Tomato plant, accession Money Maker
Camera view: horizontal (90 deg, fisheye); turntable rotation: 120 degrees
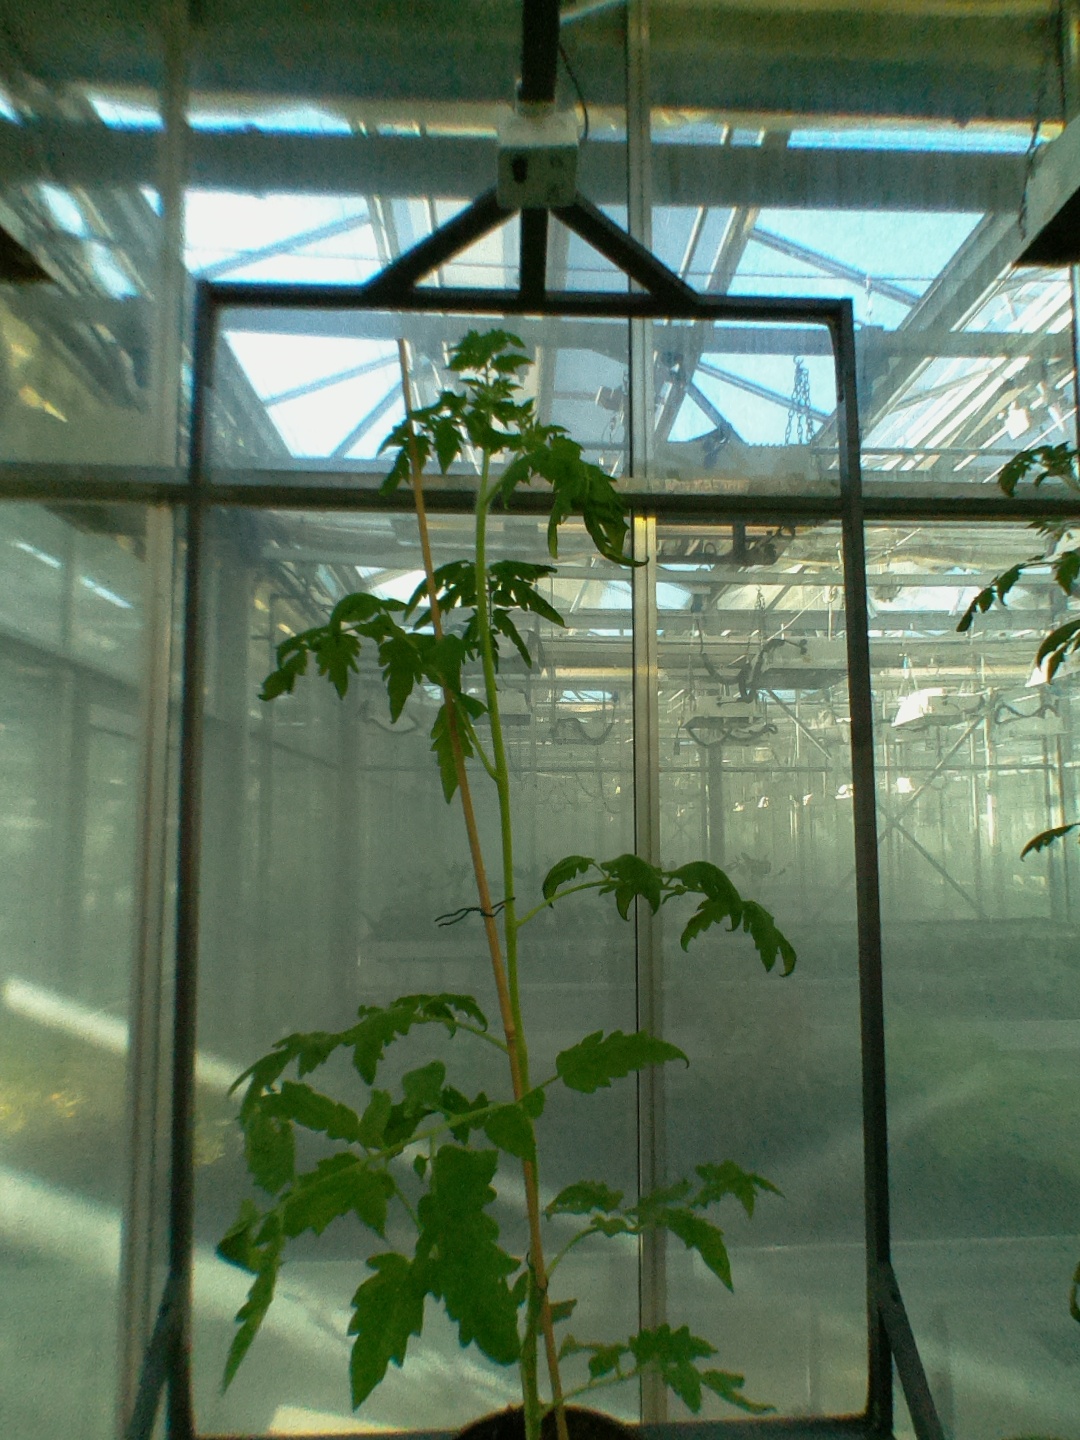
BBCH growth stage 16: 12 of true leaves visible